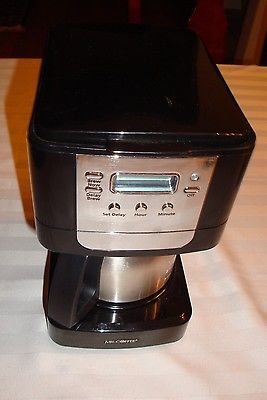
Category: coffee maker